Sandrine Roux

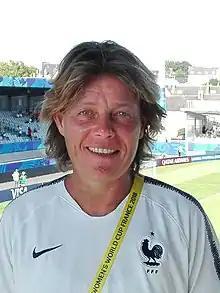
Roux in 2018

Sandrine Roux (born 22 December 1966) is a French former footballer, who played for the national team between 1983 and 2000. At club level, she played for and Olympique Lyonnais Féminin. Roux played as a goalkeeper.